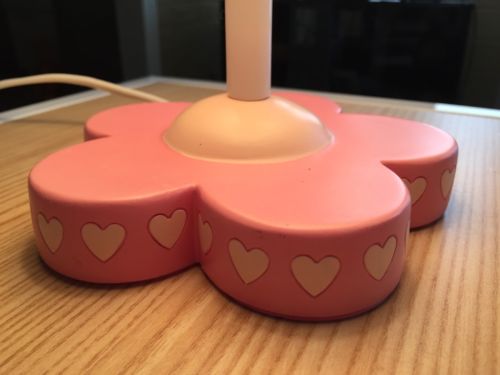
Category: lamp